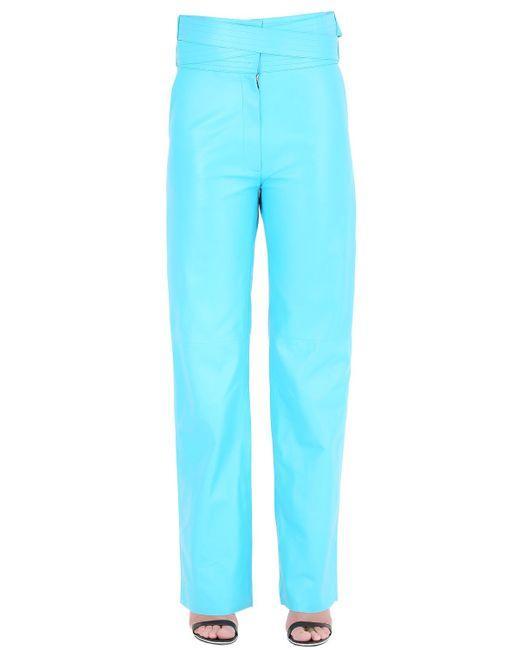
Kreuzriemchenhose mit hohen Got-Sandalen